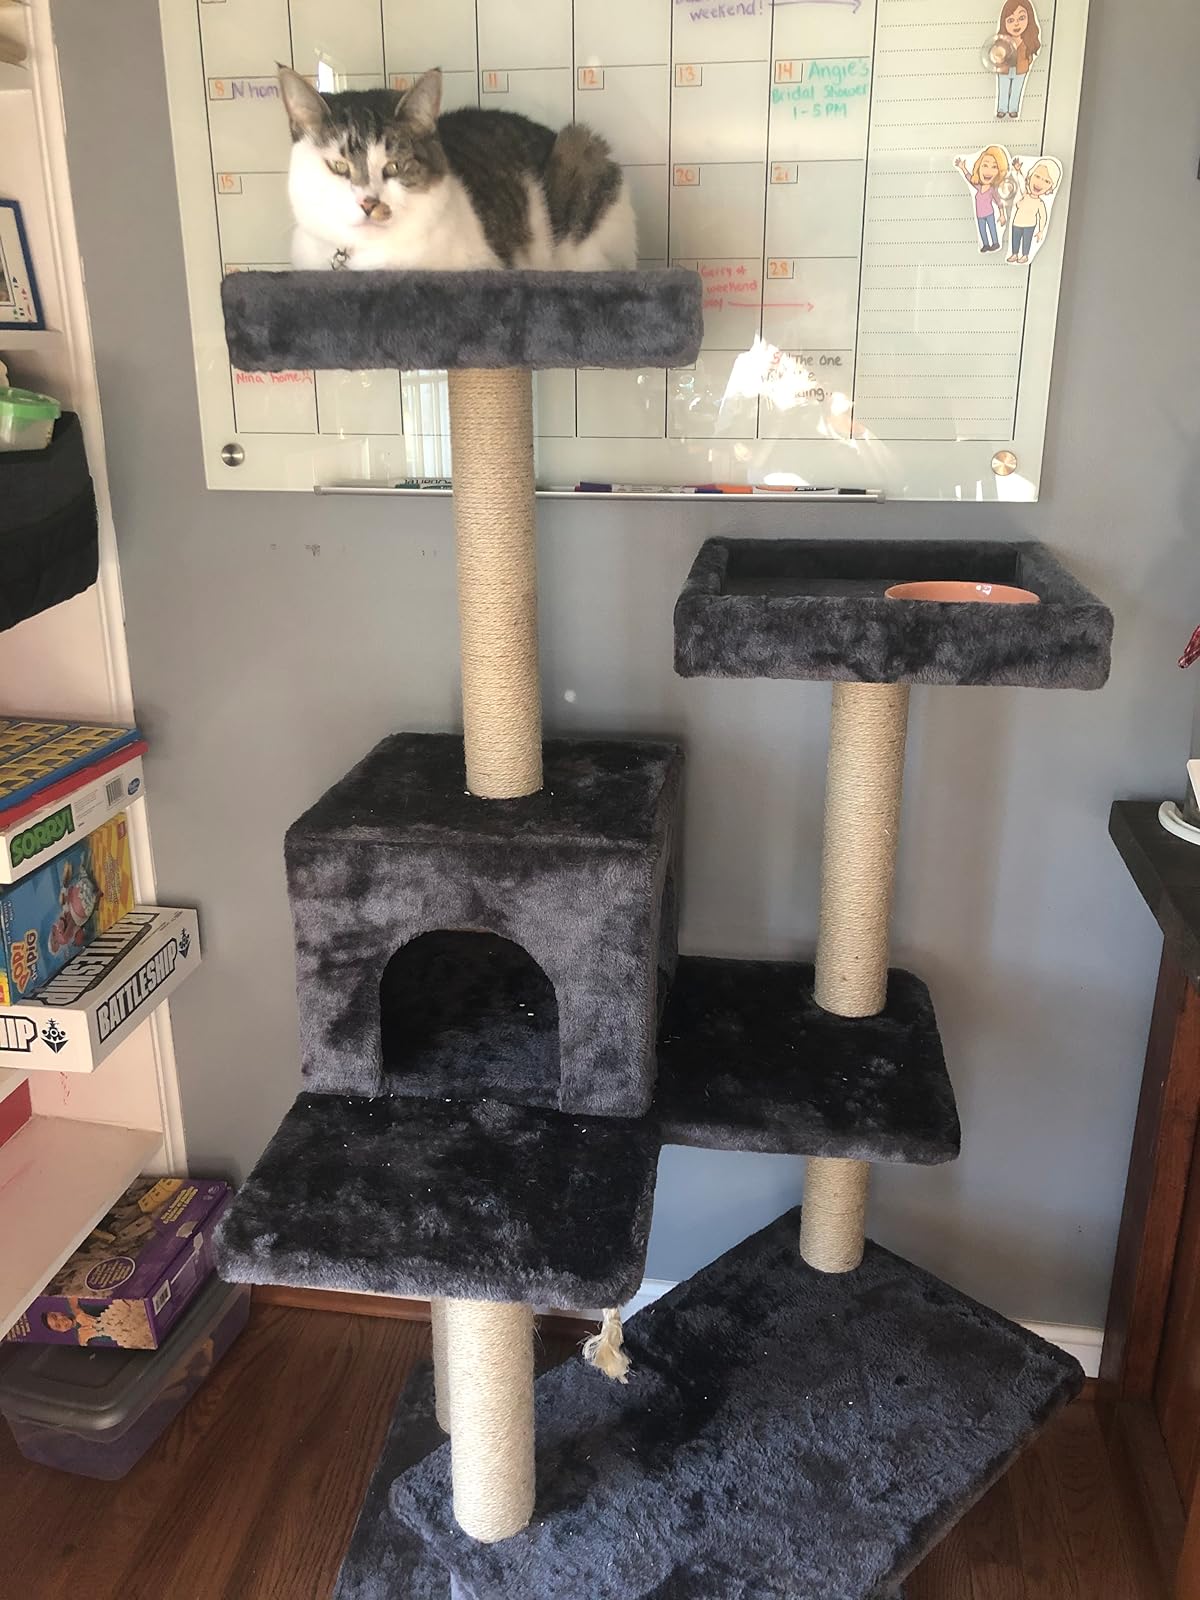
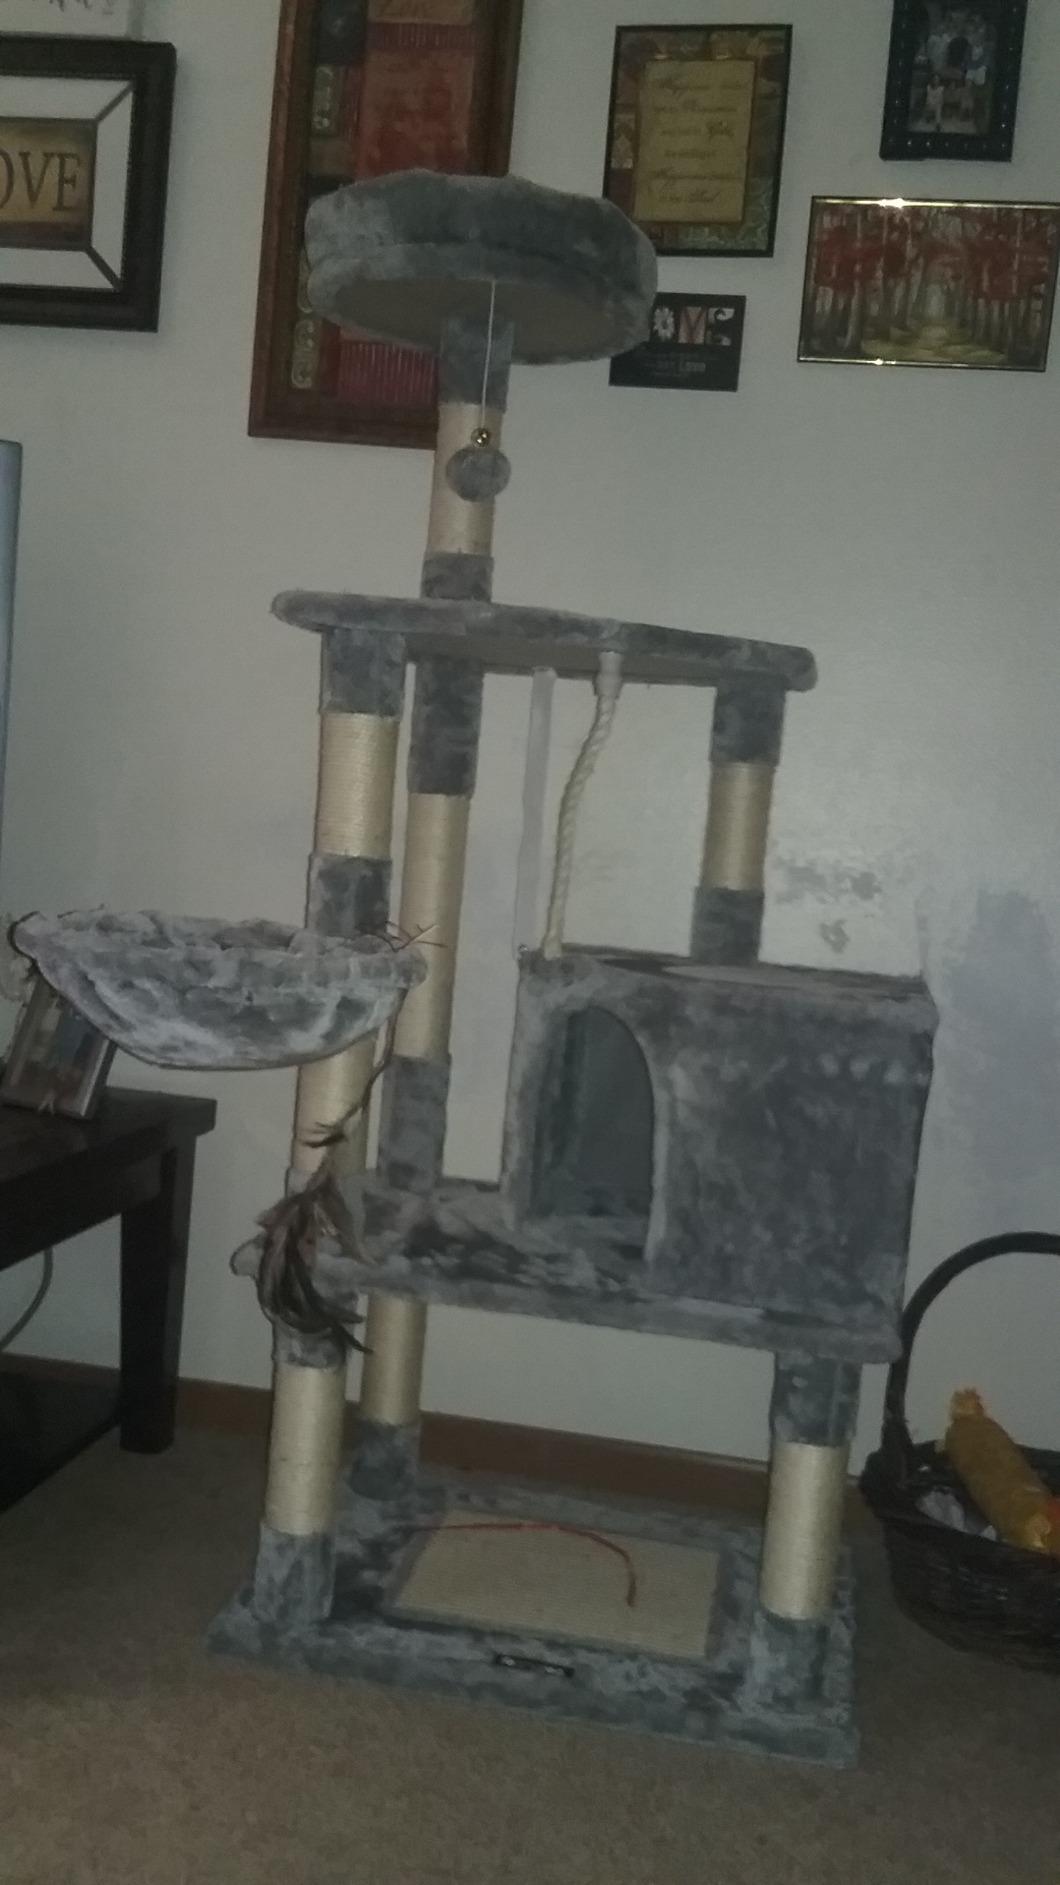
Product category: items_cat tree
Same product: no